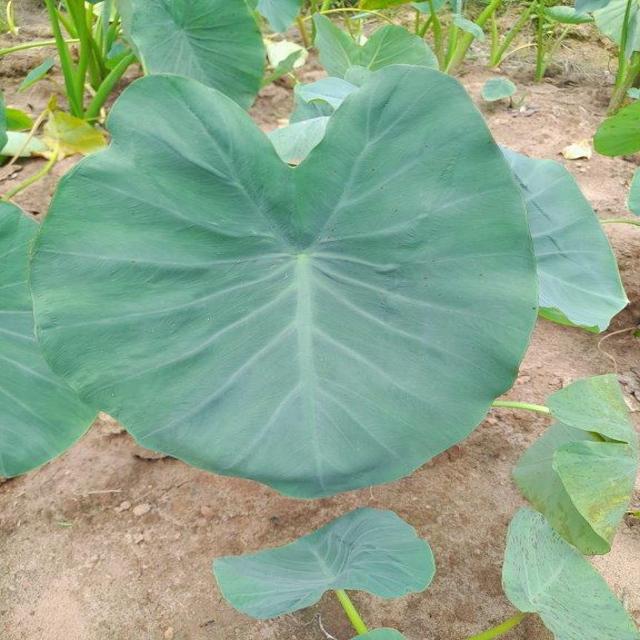
Label: Healthy